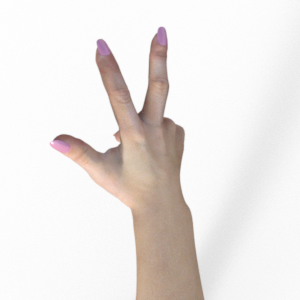
Label: scissors